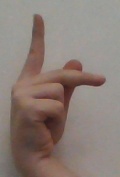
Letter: dha